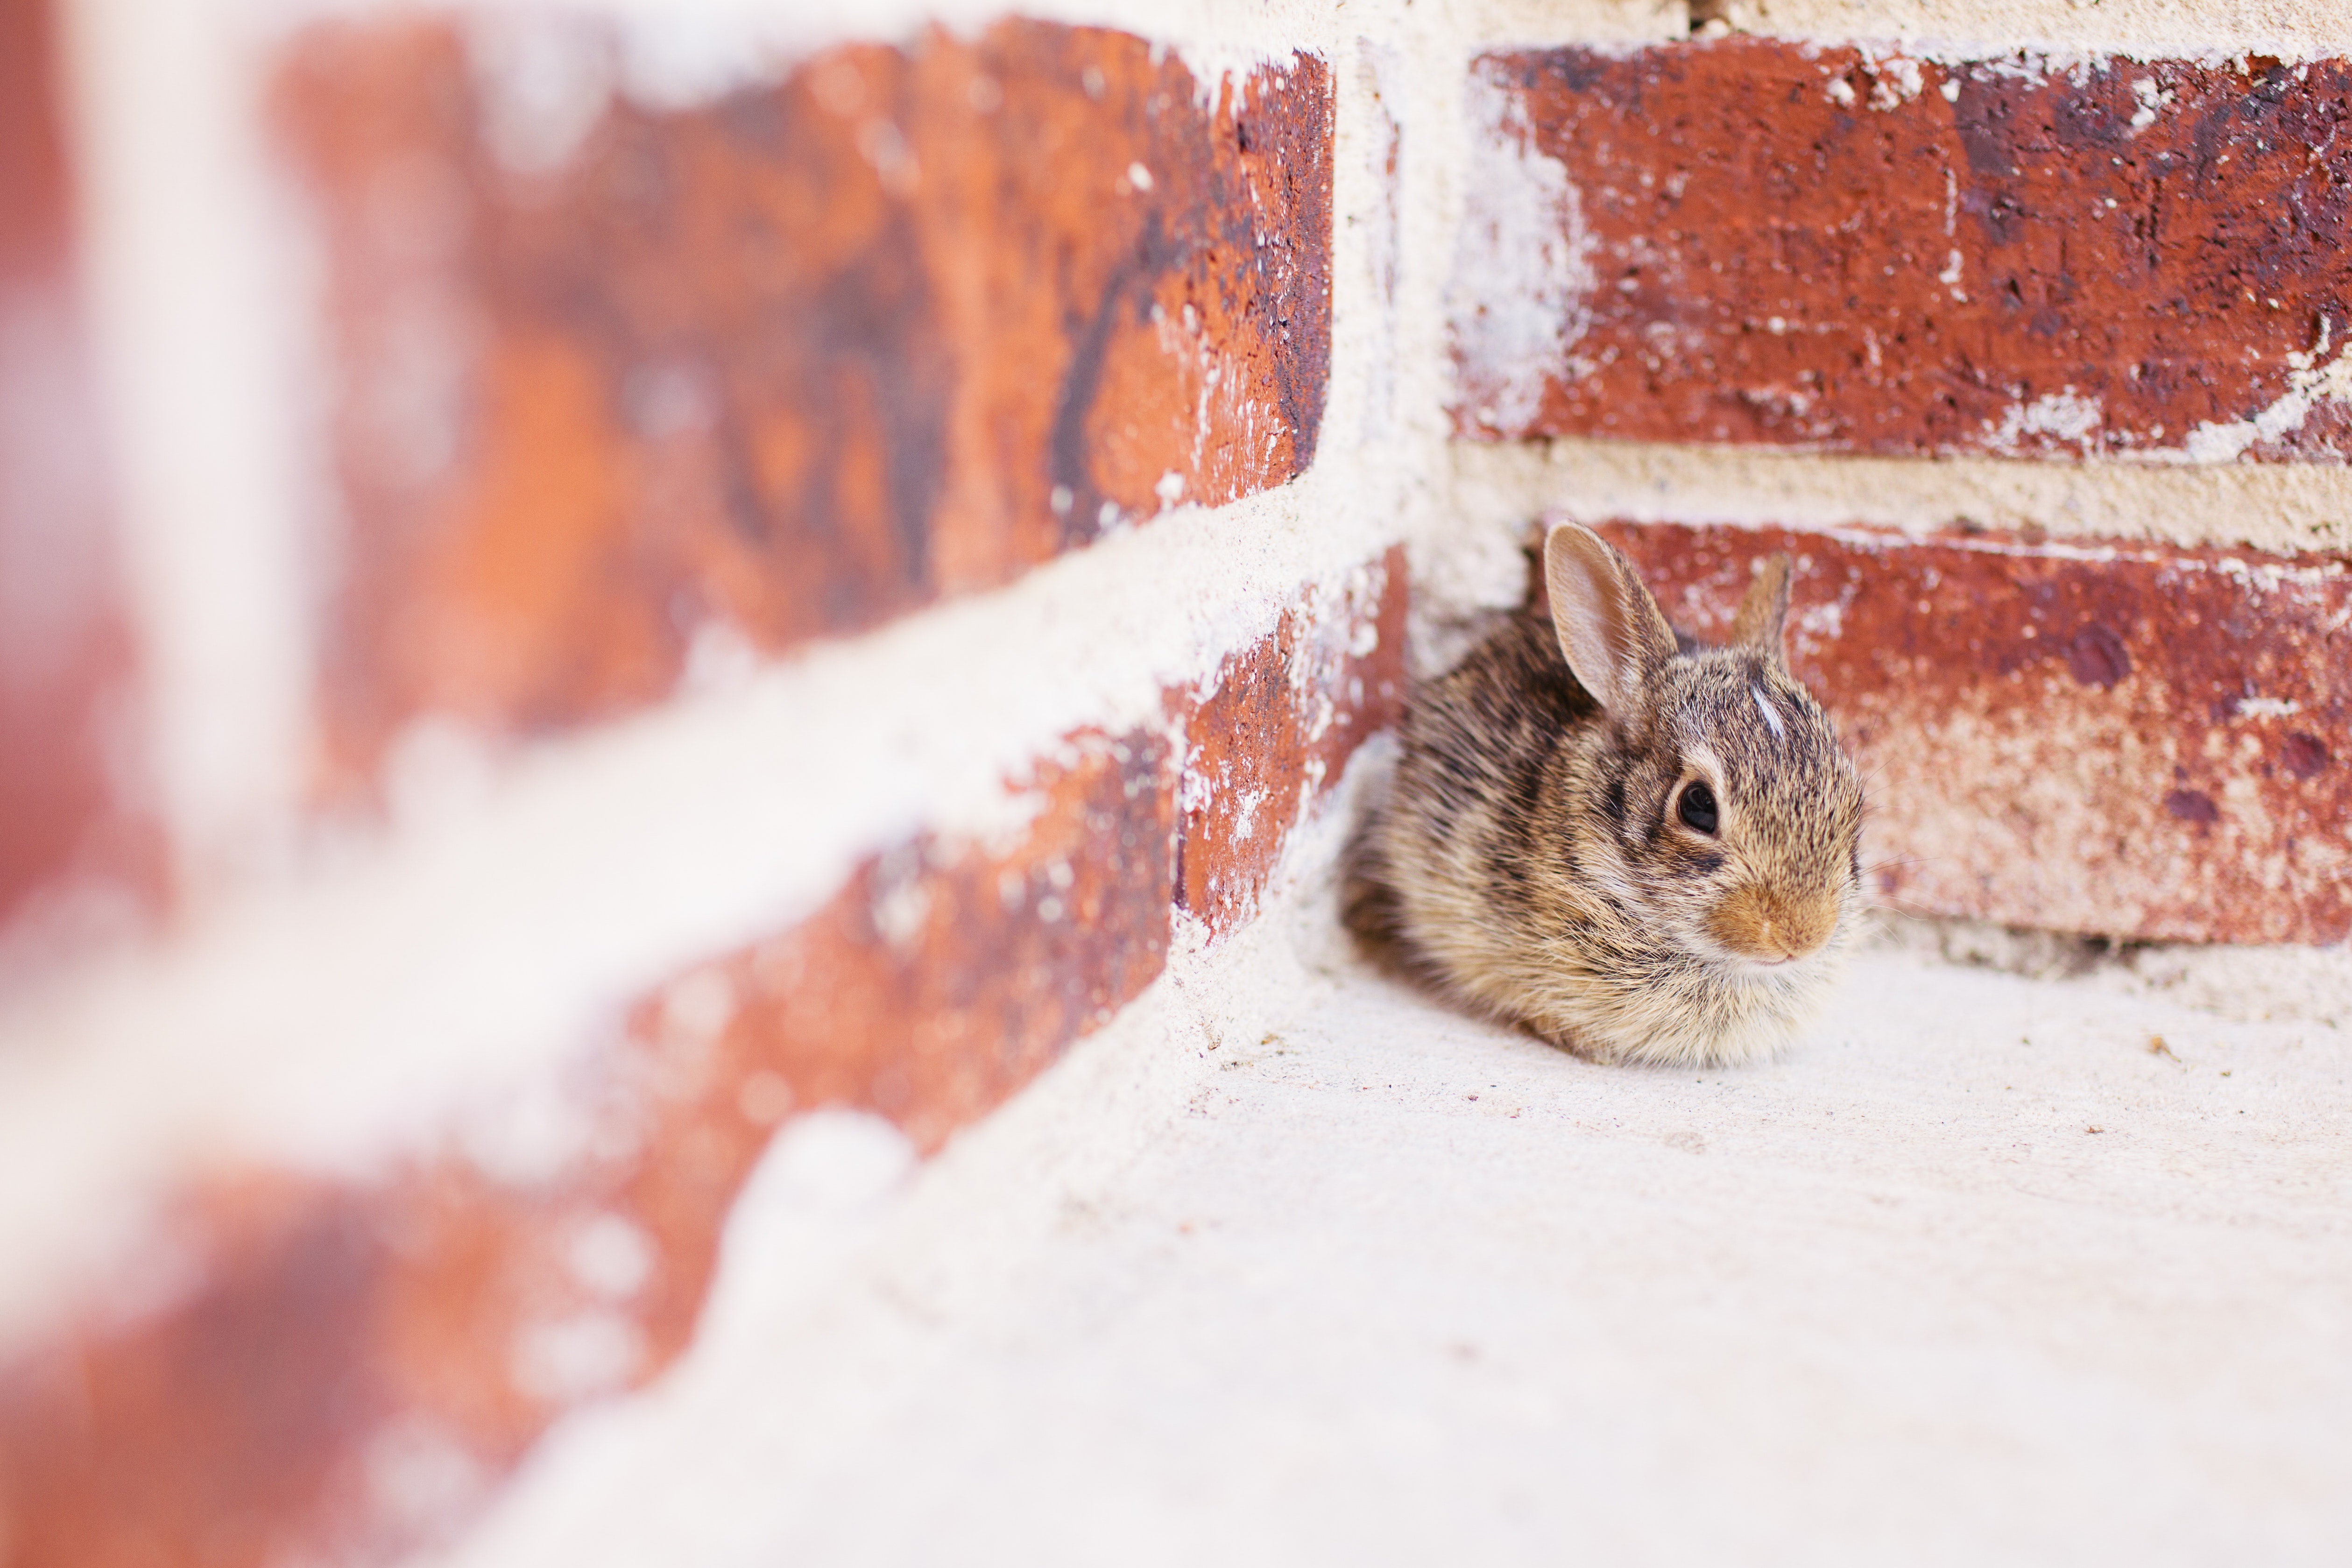
rabbit, snout, wildlife, Rabbits and Hares, whiskers, organism, hare, wood rabbit, adaptation, domestic rabbit, chipmunk, fawn, winter, brick, ground squirrels, rodent